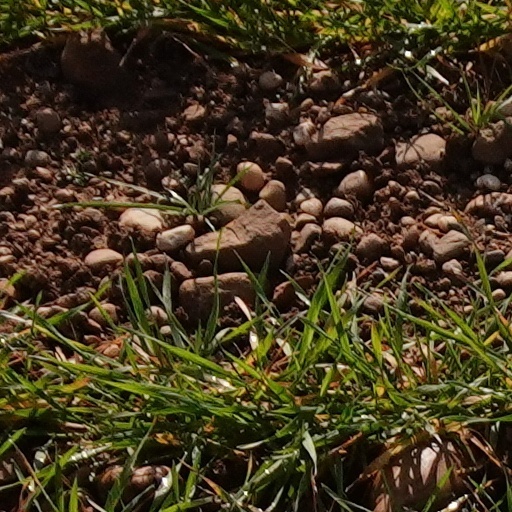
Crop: wheat